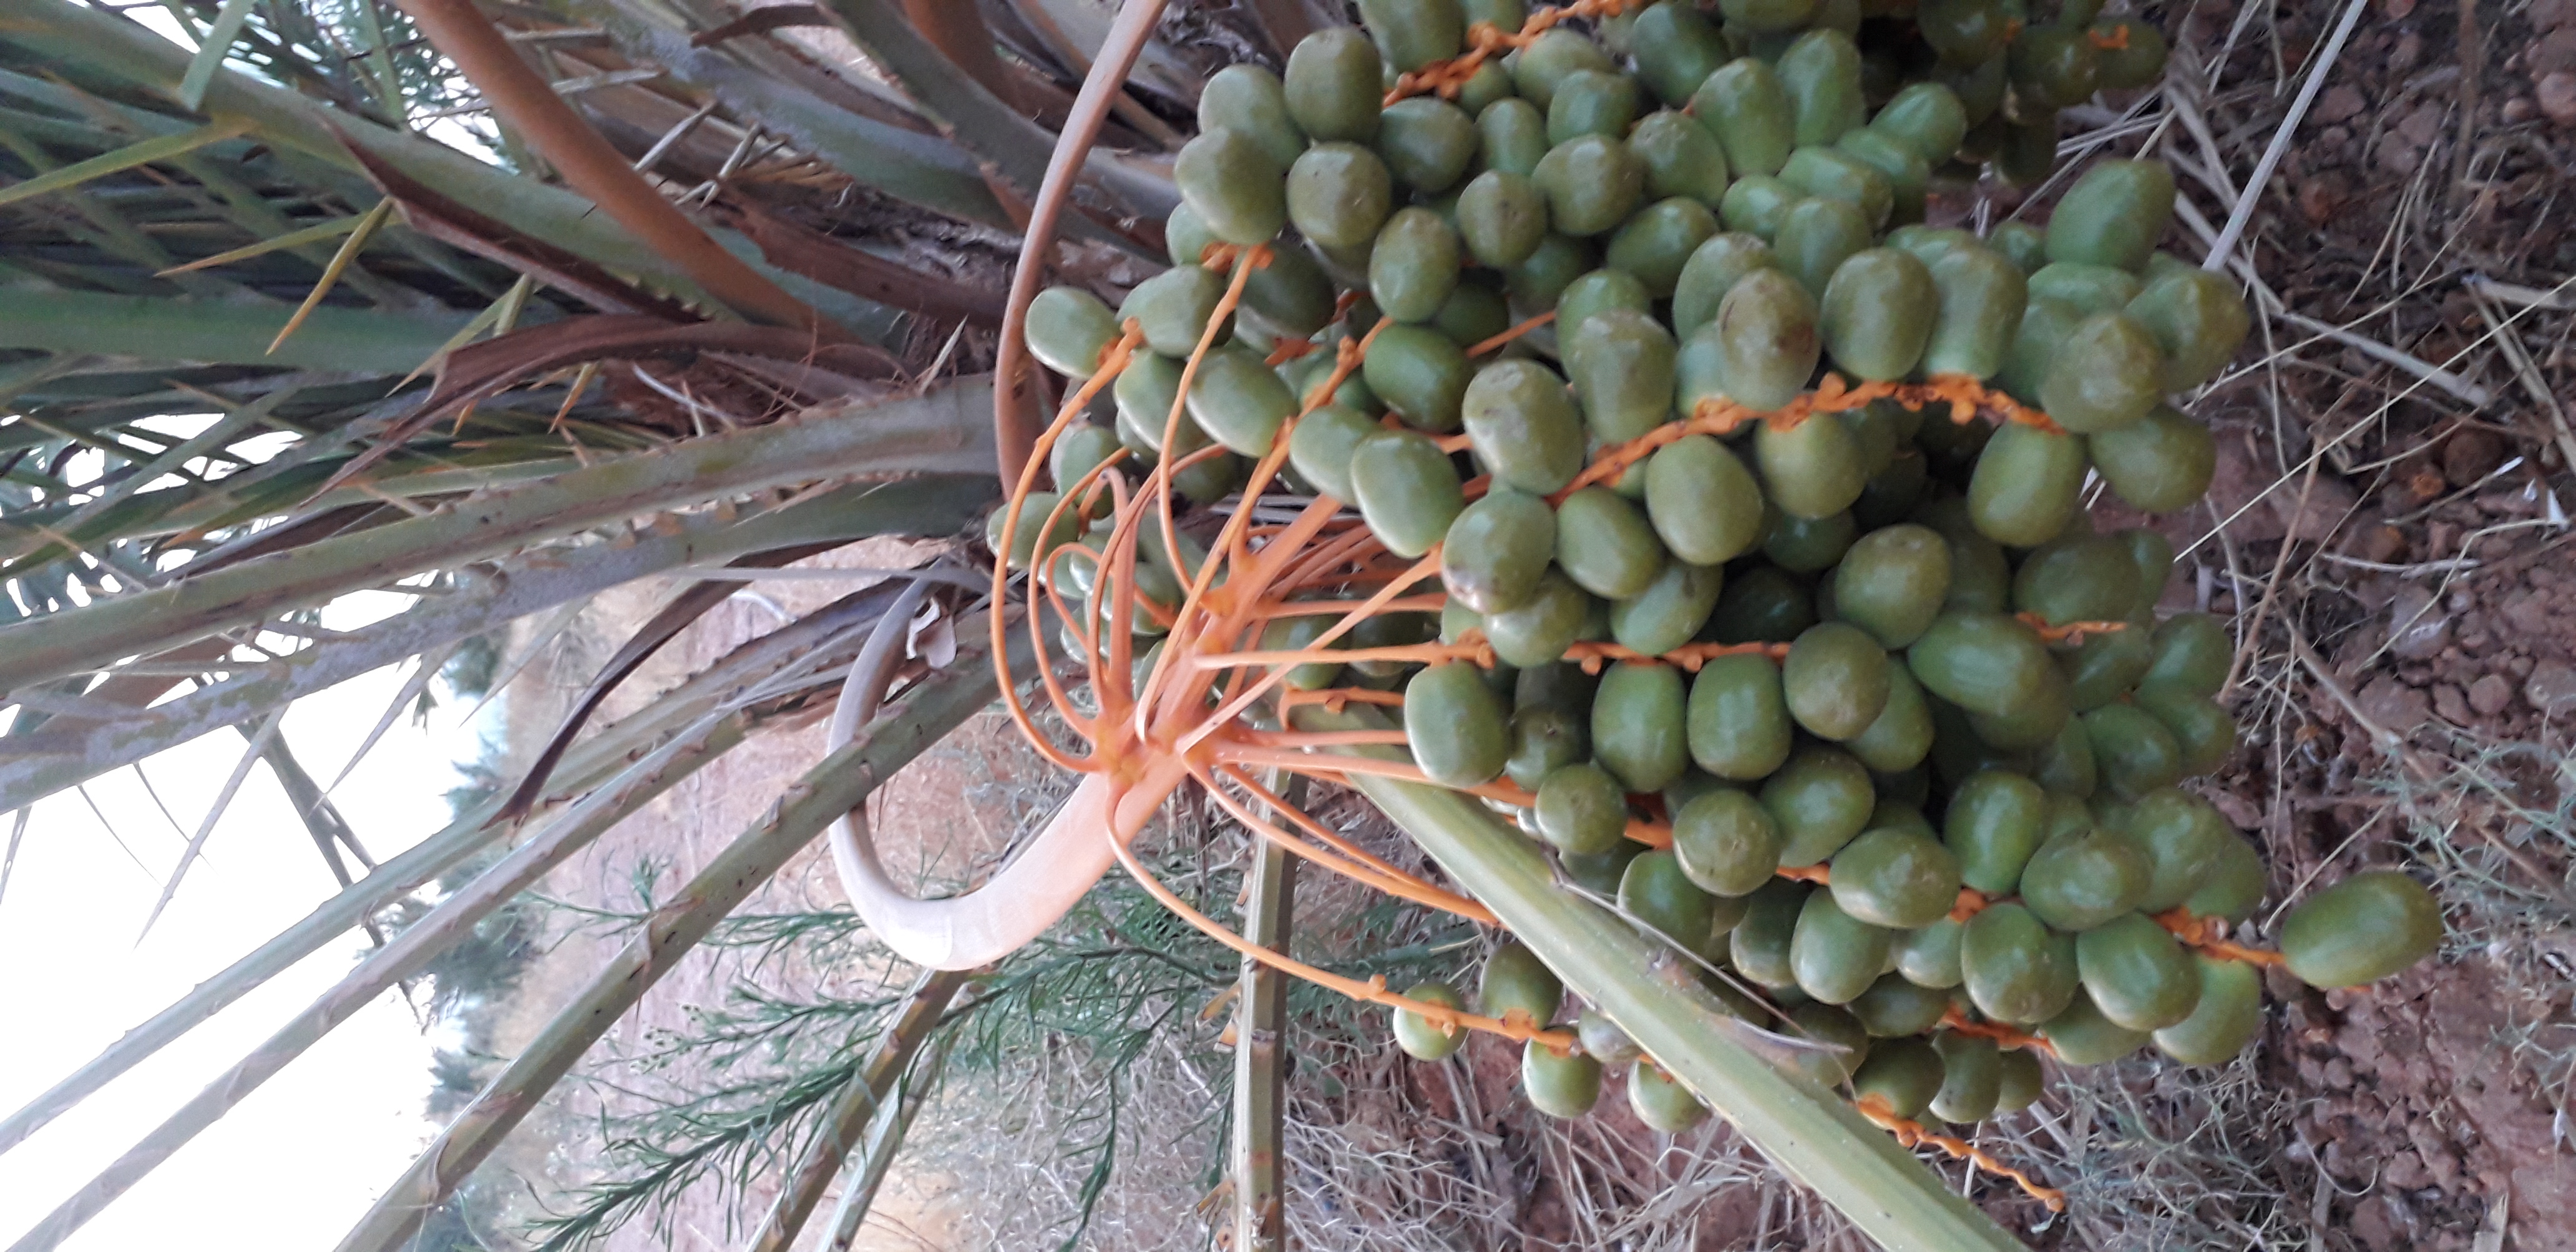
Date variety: Boufagous